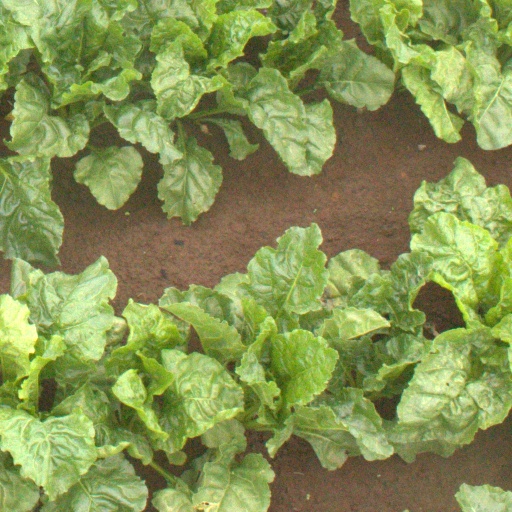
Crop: sugar beet